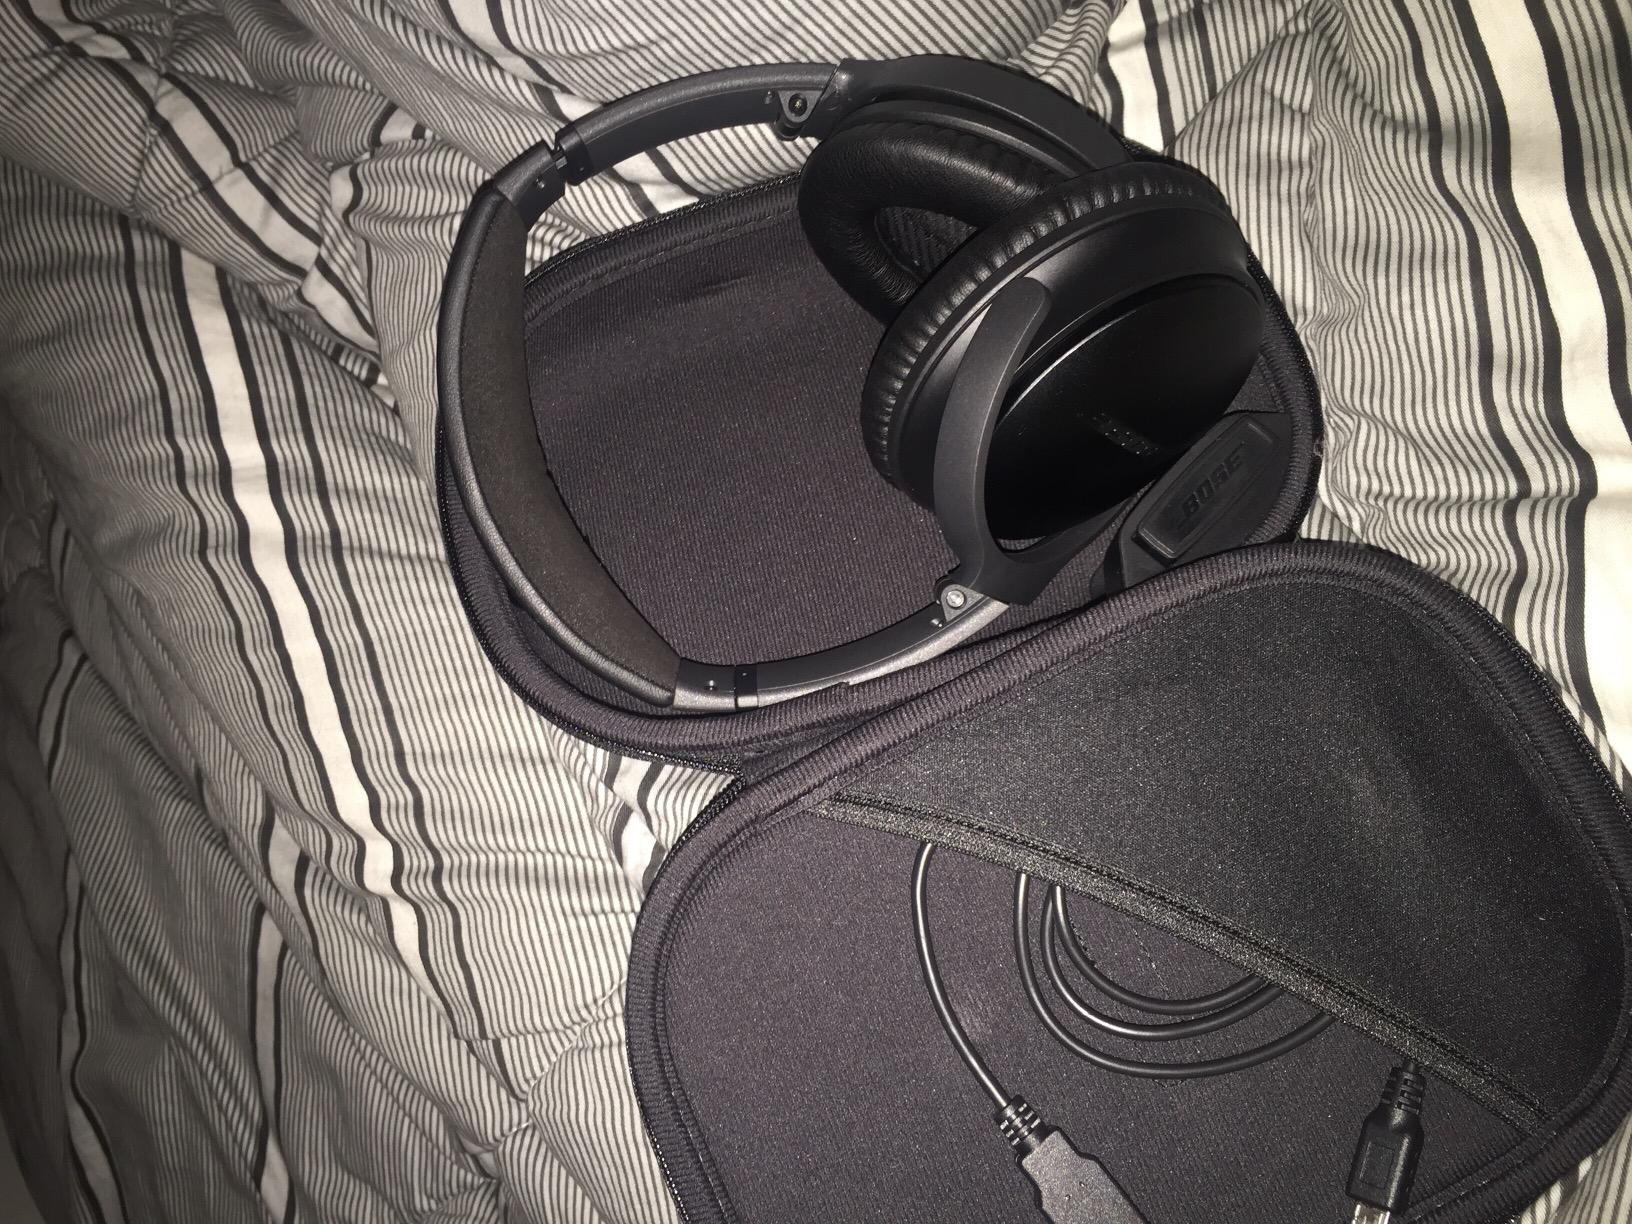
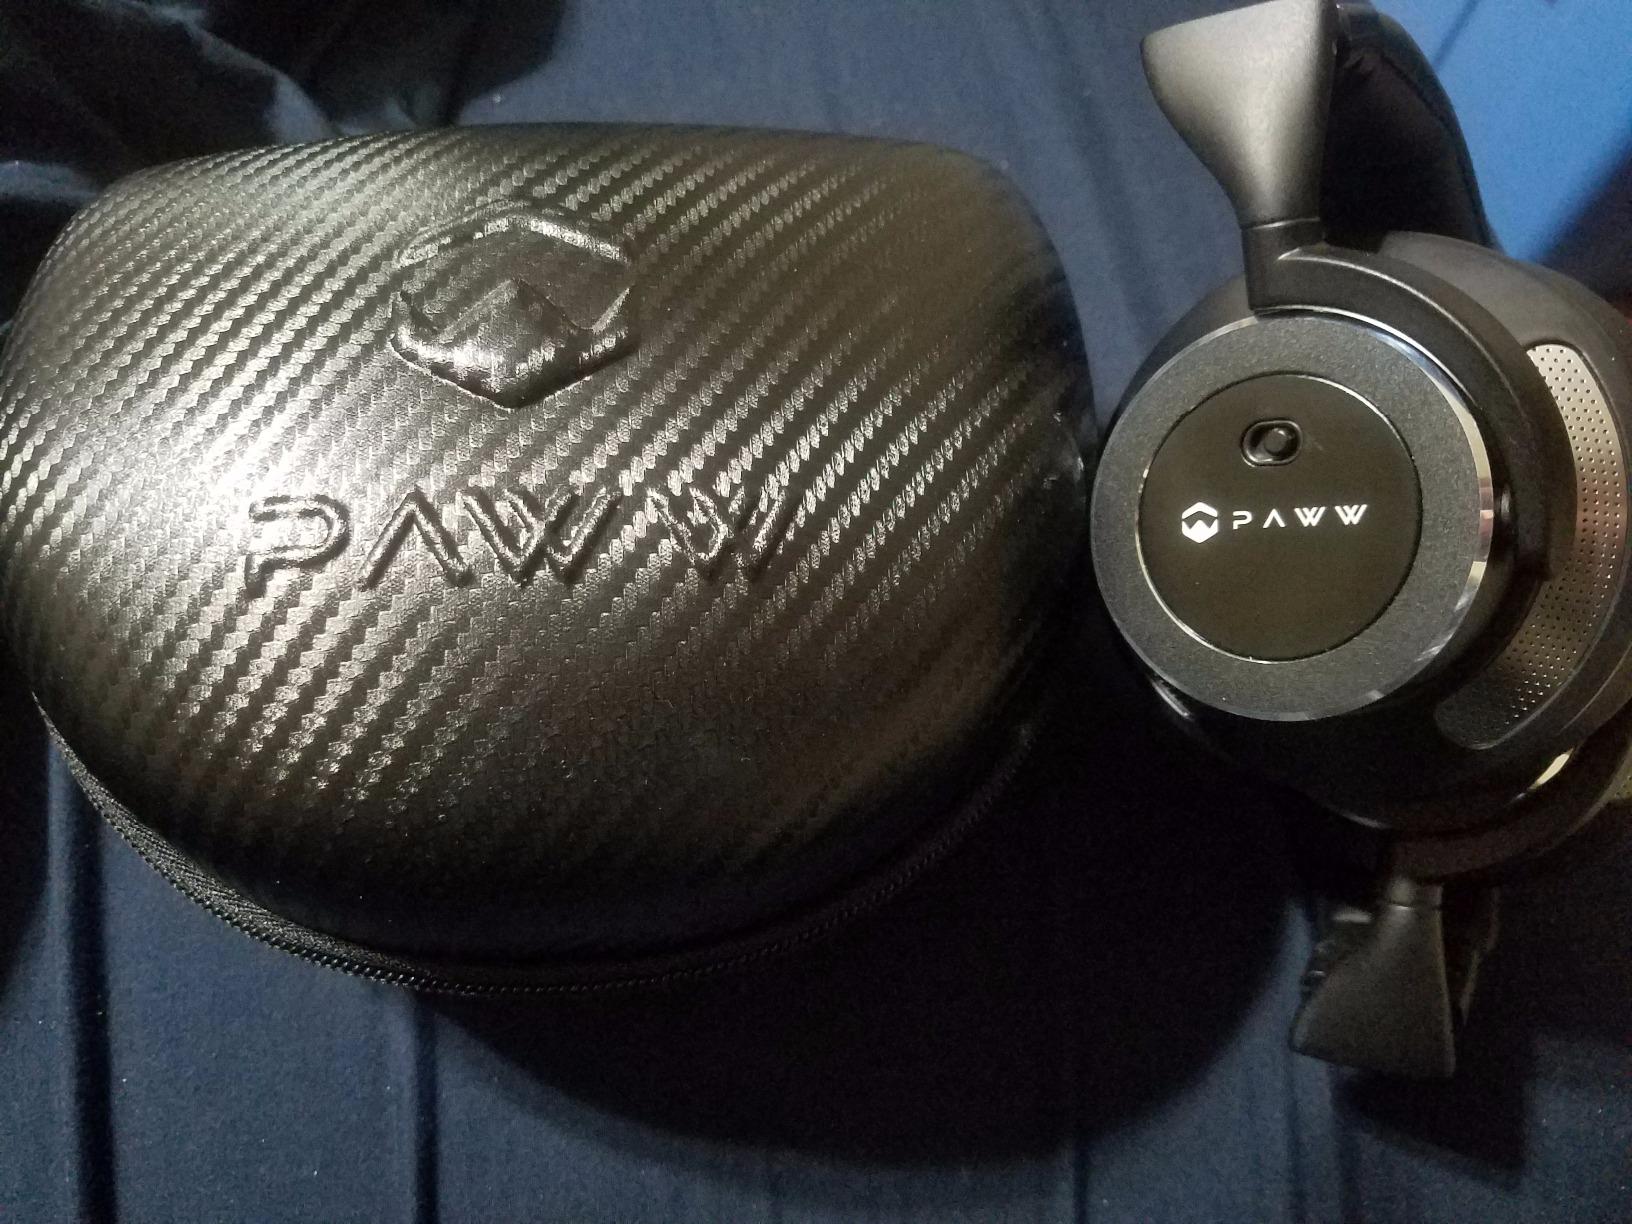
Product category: headphones
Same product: no